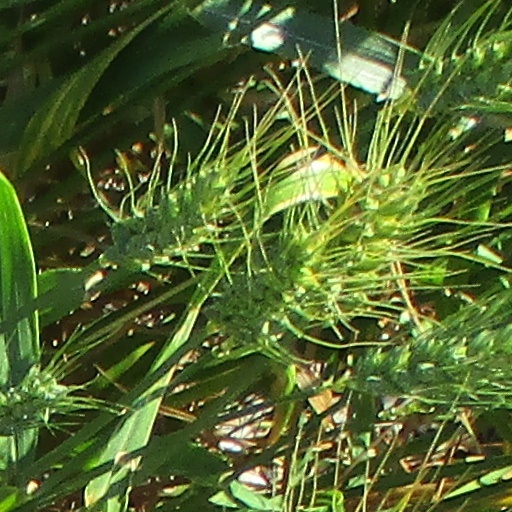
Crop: wheat